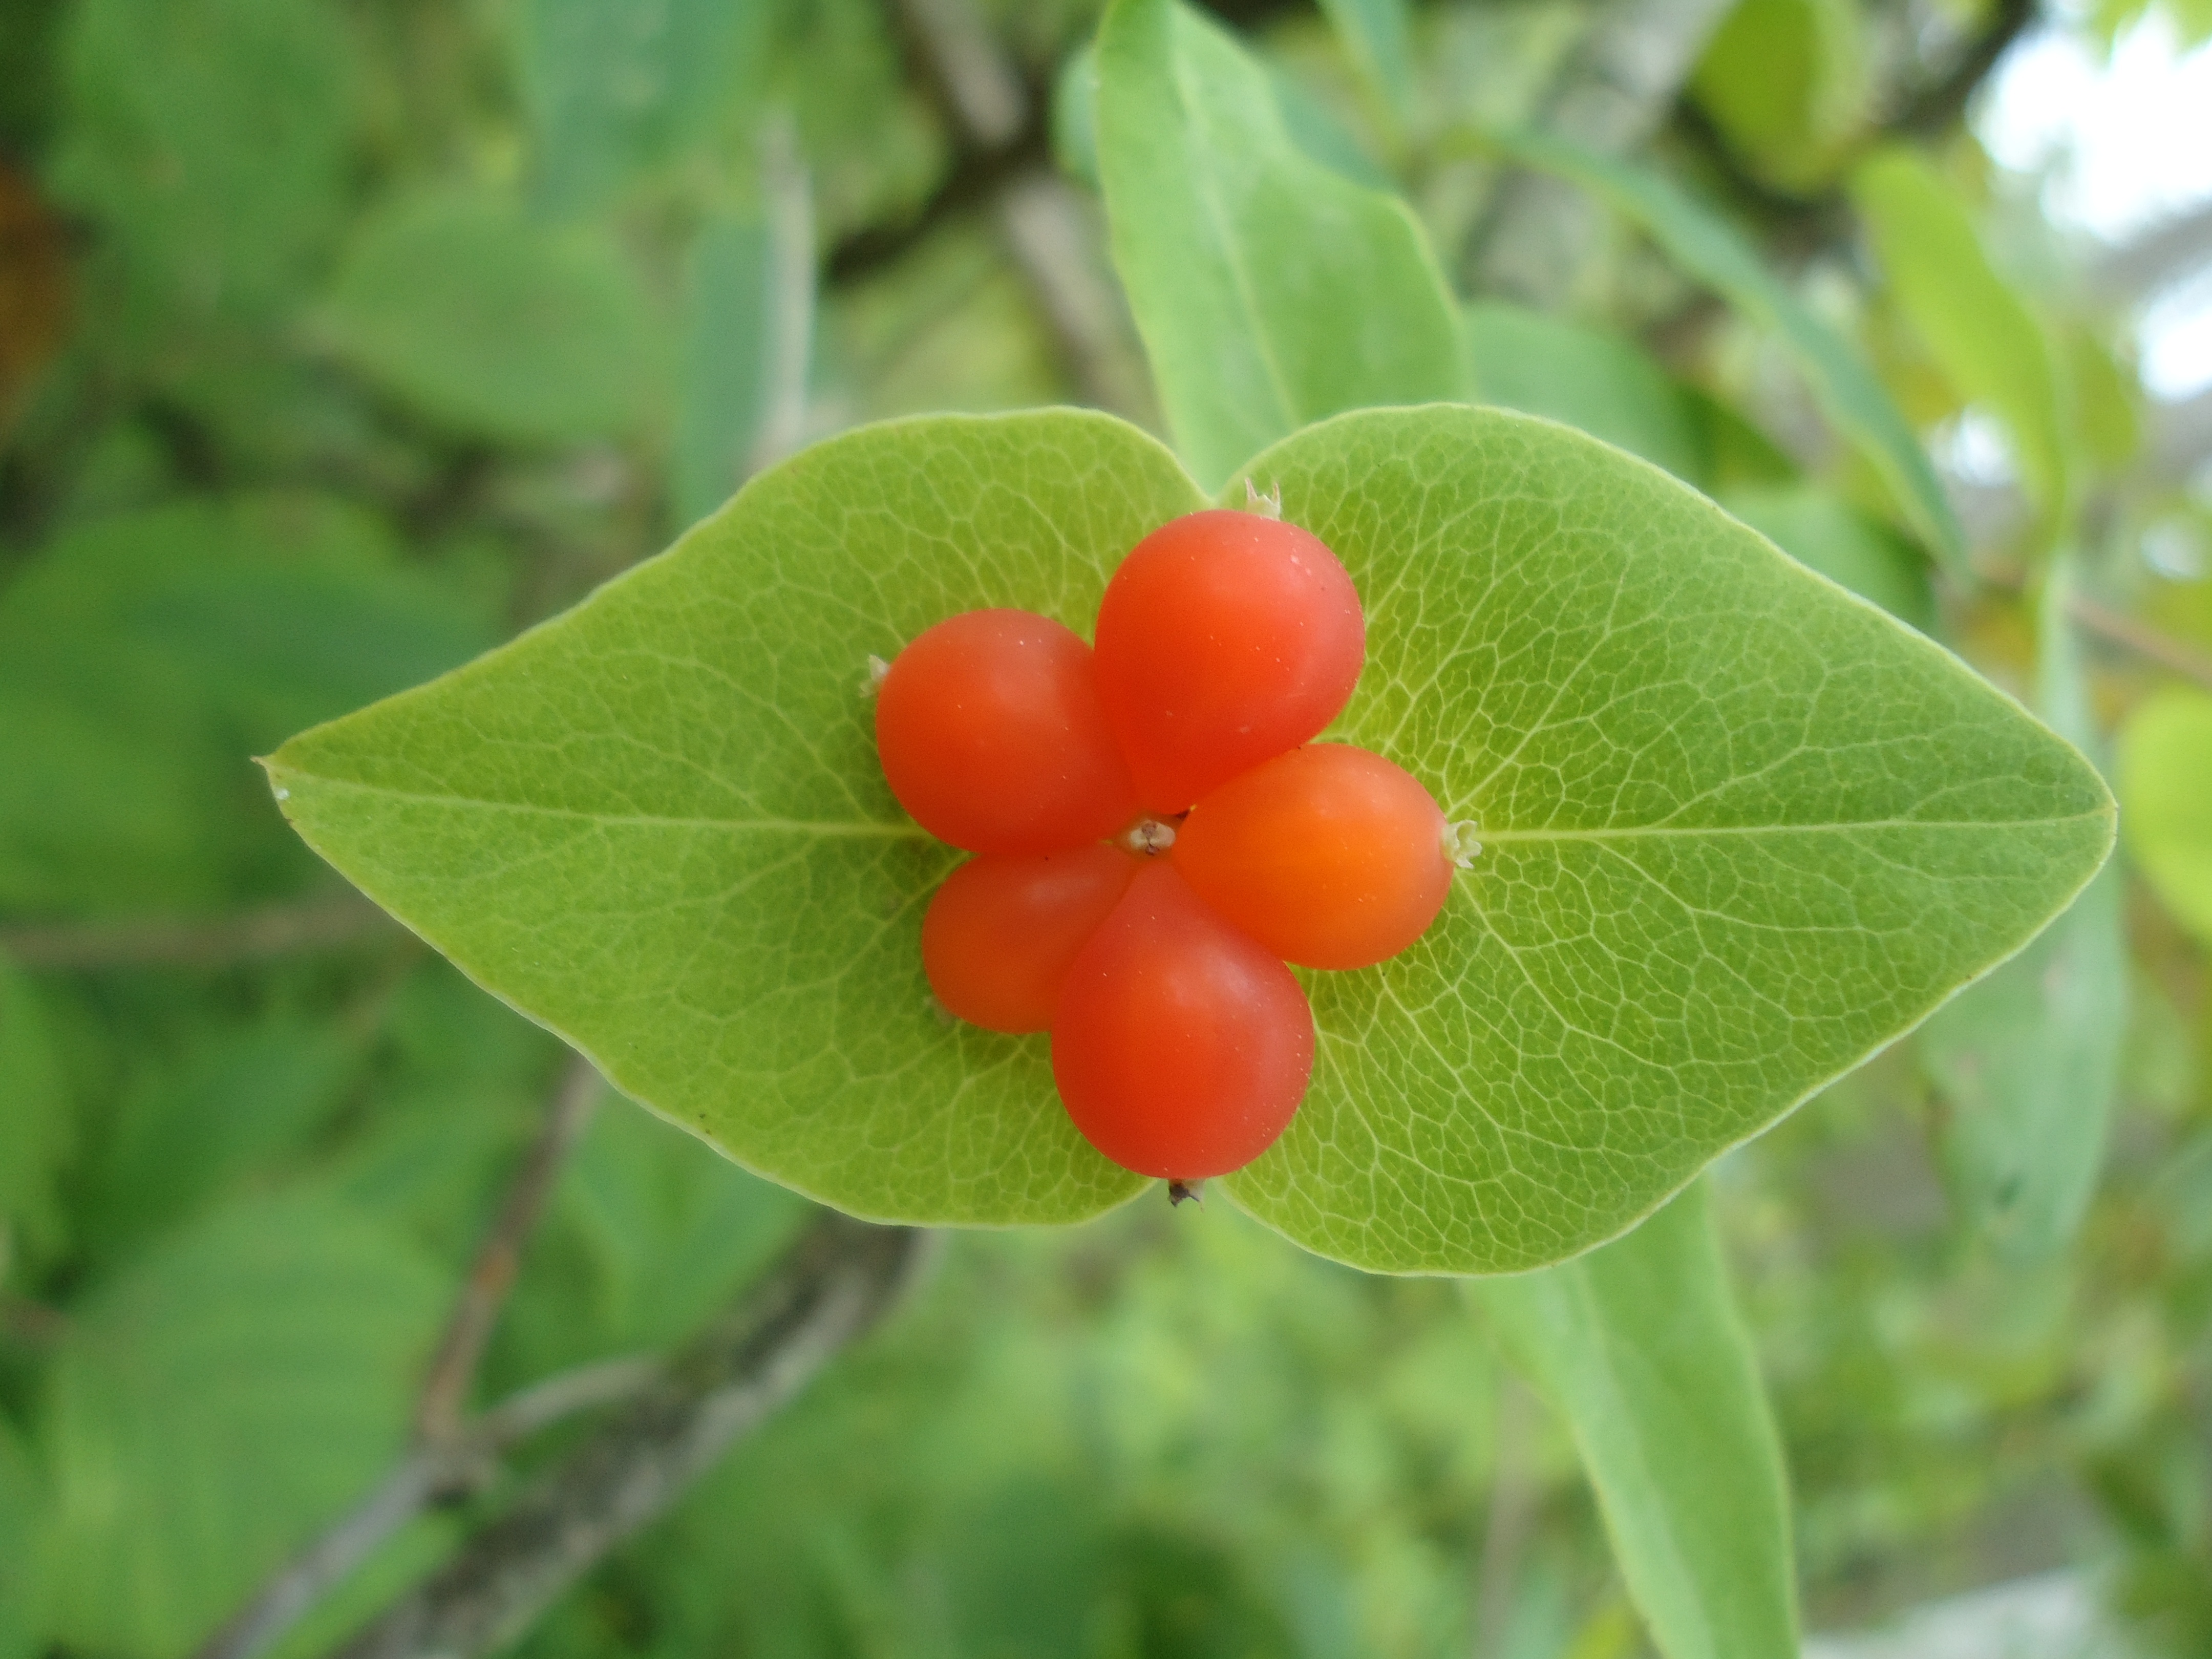
plant, fruit, leaf, flower, food, produce, evergreen, botany, flora, wildflower, shrub, macro photography, flowering plant, land plant